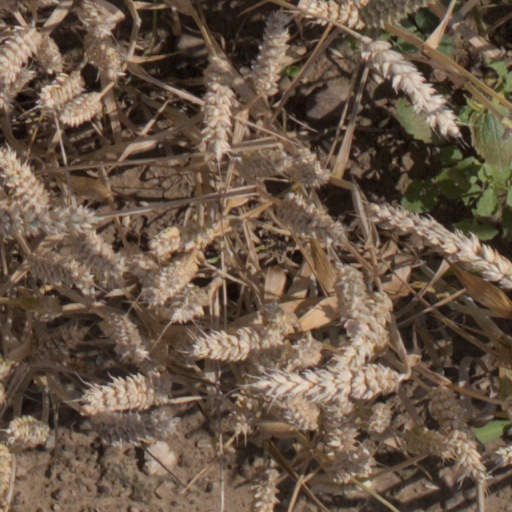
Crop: wheat